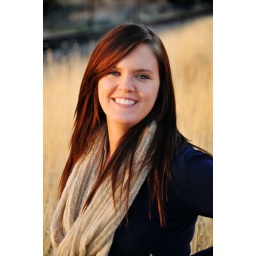
Alexis in field by geneva road 2